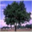
Label: oak_tree